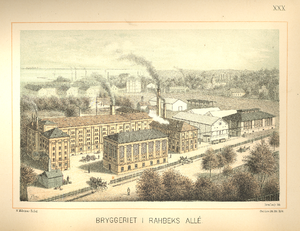
Jens Eckersberg / Værker
Bryggeriet i Rahbeks Allé
Bryggeriet i Rahbeks Allé 3, senere Kongens Bryghus. Bygningen mod gaden er revet ned.
Jens Juel Eckersberg var en dansk arkitekt.